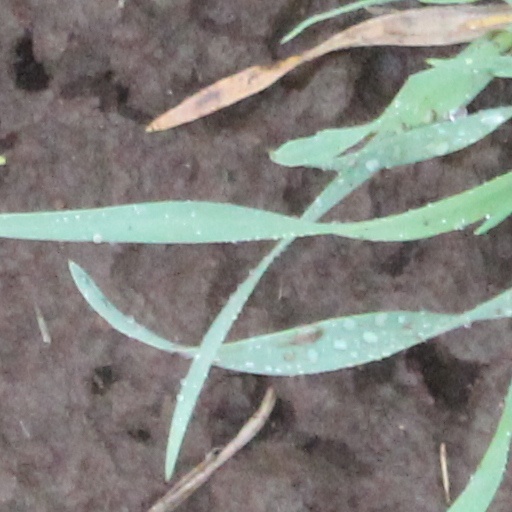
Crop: wheat